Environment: real
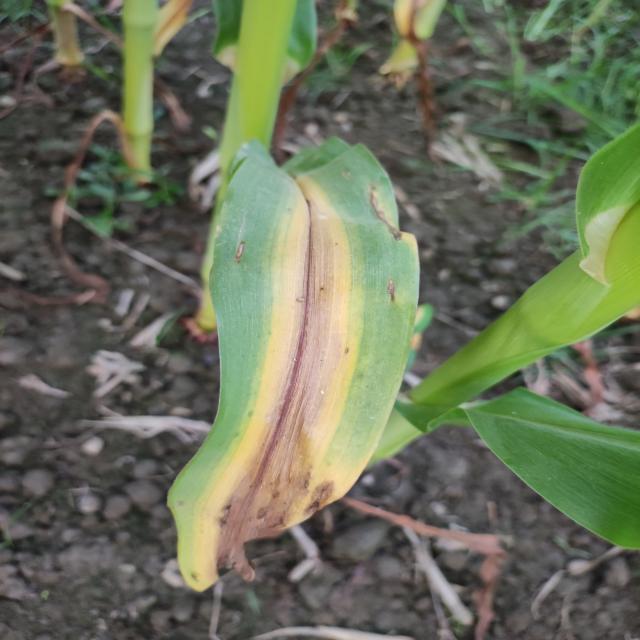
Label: nitrogen_deficiency